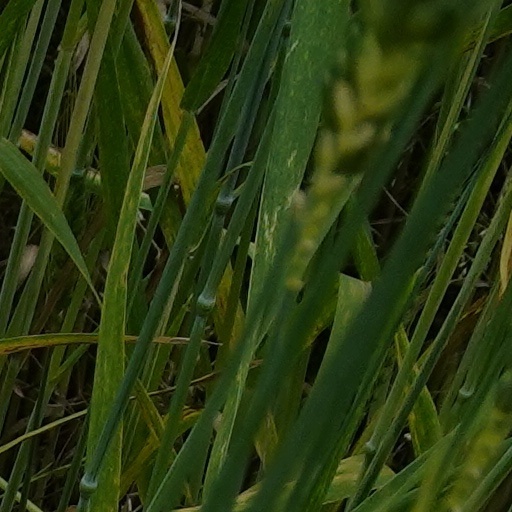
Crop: wheat